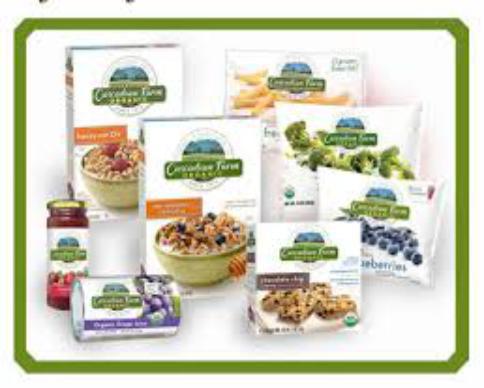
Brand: Cascadian Farm
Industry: Food